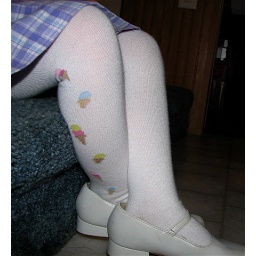
So cute... first thing every morning, she dresses herself in &amp;quot;a flower dress and my pretty shoes!&amp;quot;